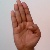
The image shows a hand gesture representing the letter 'B' in Indian Sign Language.